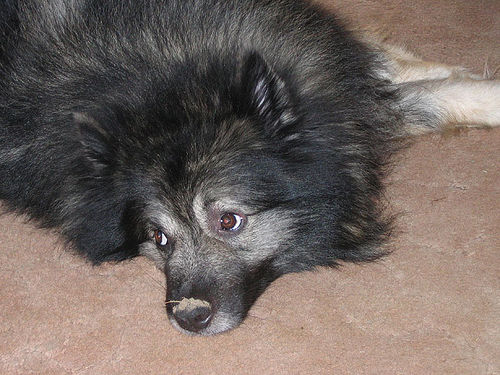
Animal: dog
Breed: keeshond